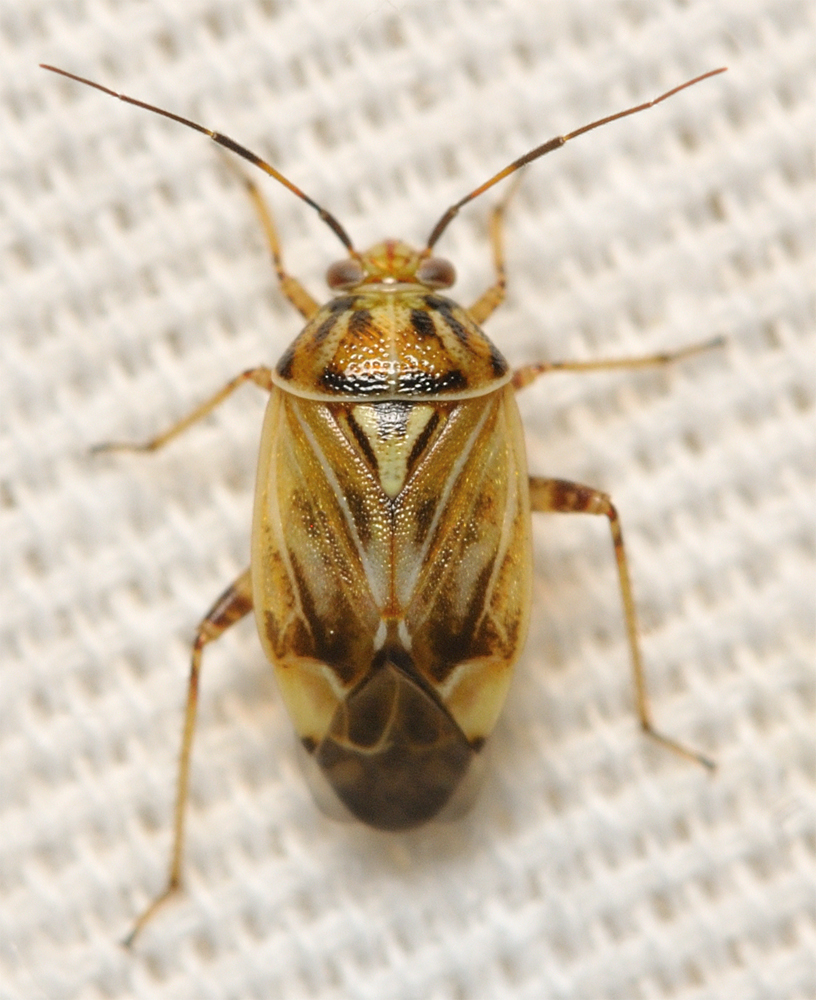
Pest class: lygus_bug